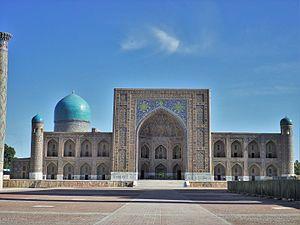
Le Régistan, ou Réghistan, est l'ancien cœur de la ville de Samarcande, en Ouzbékistan. Le nom de Régistan signifie « place sablonneuse » en persan.